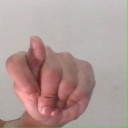
अक्षर: ट